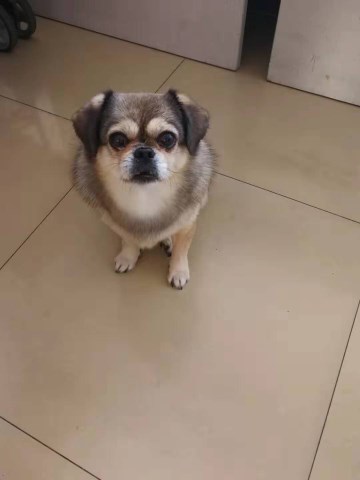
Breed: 3336-n000121-chinese_rural_dog